IBM 3592

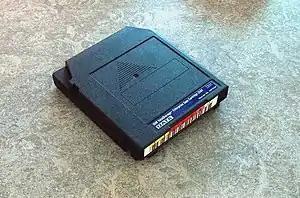
3592 tape cartridge

The IBM 3592 is a series of enterprise-class tape drives and corresponding magnetic tape data storage media formats developed by IBM. The first drive, having the IBM product number 3592, was introduced under the nickname "Jaguar". The next drive was the TS1120, also having the nickname Jaguar. , the latest and current drive is the TS1170. The 3592 line of tape drives and media is not compatible with the IBM 3590 series of drives, which it superseded. This series can store up to 50 TB of data (uncompressed) on a tape cartridge and has a native data transfer rate of up to 400 MB/s. In August 2023 IBM announced the TS1170 tape drive with 50TB cartridges, more than 2.5 times larger than LTO-9 cartridges.